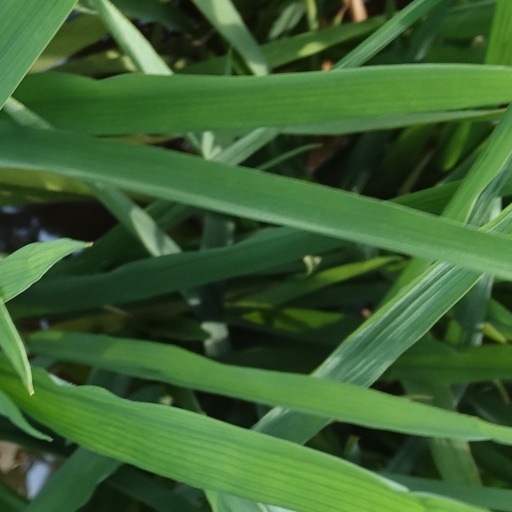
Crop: rice